UMass Minutemen basketball

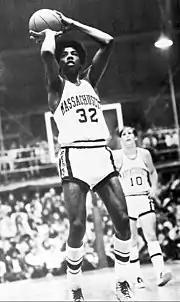
Julius "Dr. J" Erving at UMass.

The program's first coach was Harold M. Gore, who in 11 seasons compiled a record of 85–53 (.616 win percentage), highlighted by a 12–2 season in 1925–26. In 1933–34, Massachusetts was the only undefeated team in men's college basketball, going 12–0. For the 1948–49 season, Massachusetts joined the Yankee Conference to mark the first time they participated in conference play. UMass would go on to be 10-time champions of the Yankee Conference.